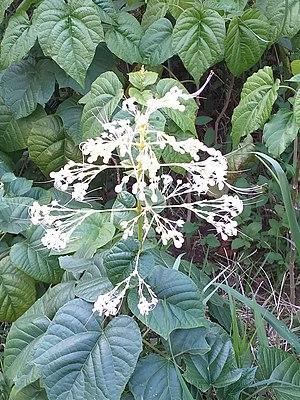
Clerodendrum paniculatum L. 2018 Exposition florale internationale de Taichung, Taiwan.
Clerodendrum paniculatum est une espèce d’arbustes de la famille des Verbenaceae ou des Lamiaceae originaire d'Asie du Sud Est.